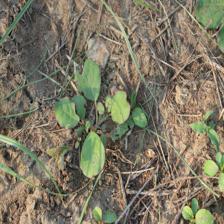
Label: BroadLeafWeed